Amiga custom chips

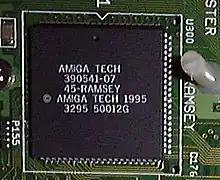
Ramsey in A4000T

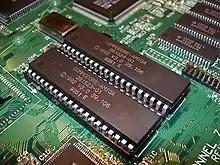
A1200 Kickstart 3.0 ROMs

The MOS Technology "8727 DMA" was used on the A2090(A) ST-506/SCSI Controller and provides DMA management for the Konan DJC-002 (ST-506) and the WD33C93 SCSI controllers with byte-to-word funnelling and a 64-byte FIFO buffer.